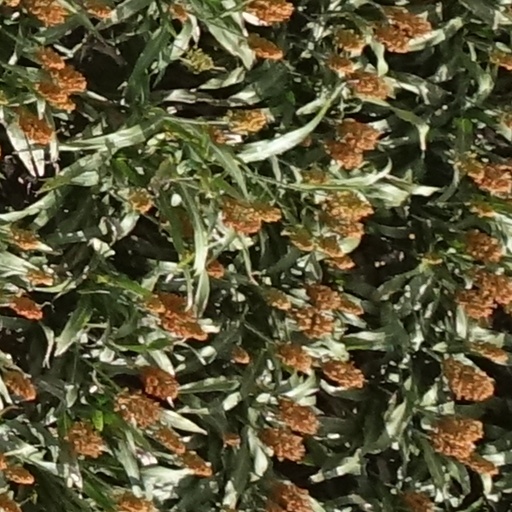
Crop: sorghum